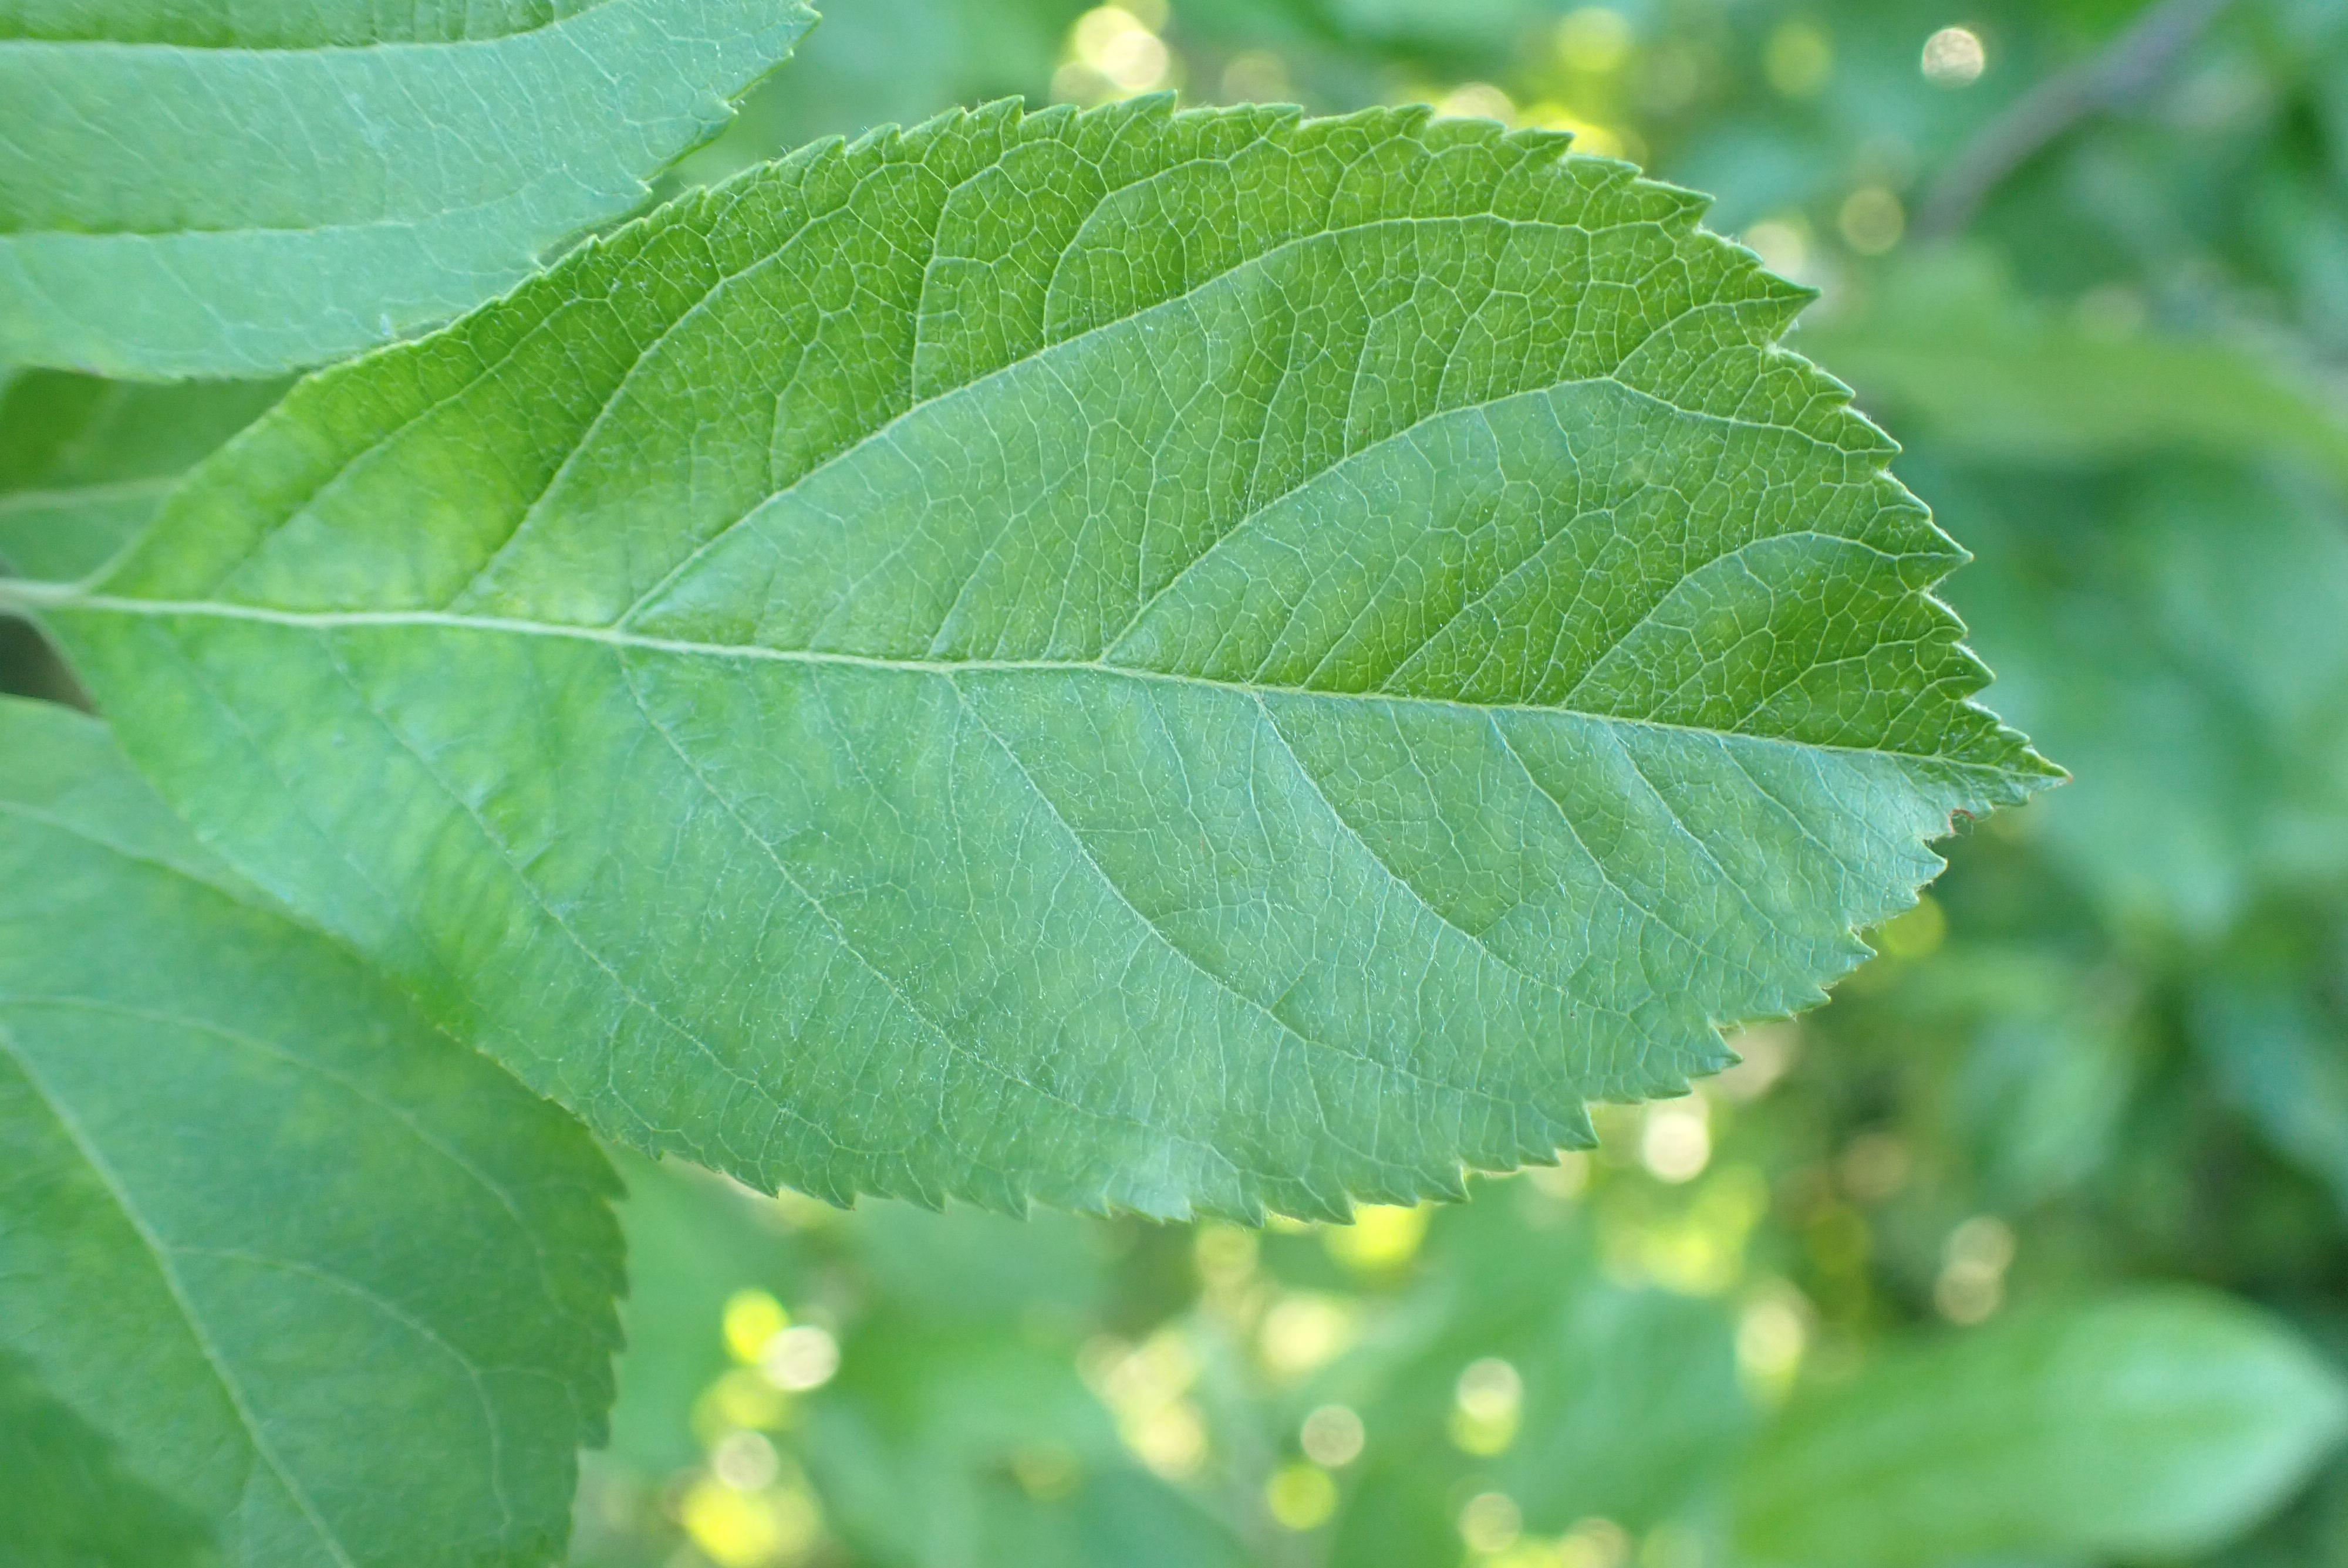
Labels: healthy